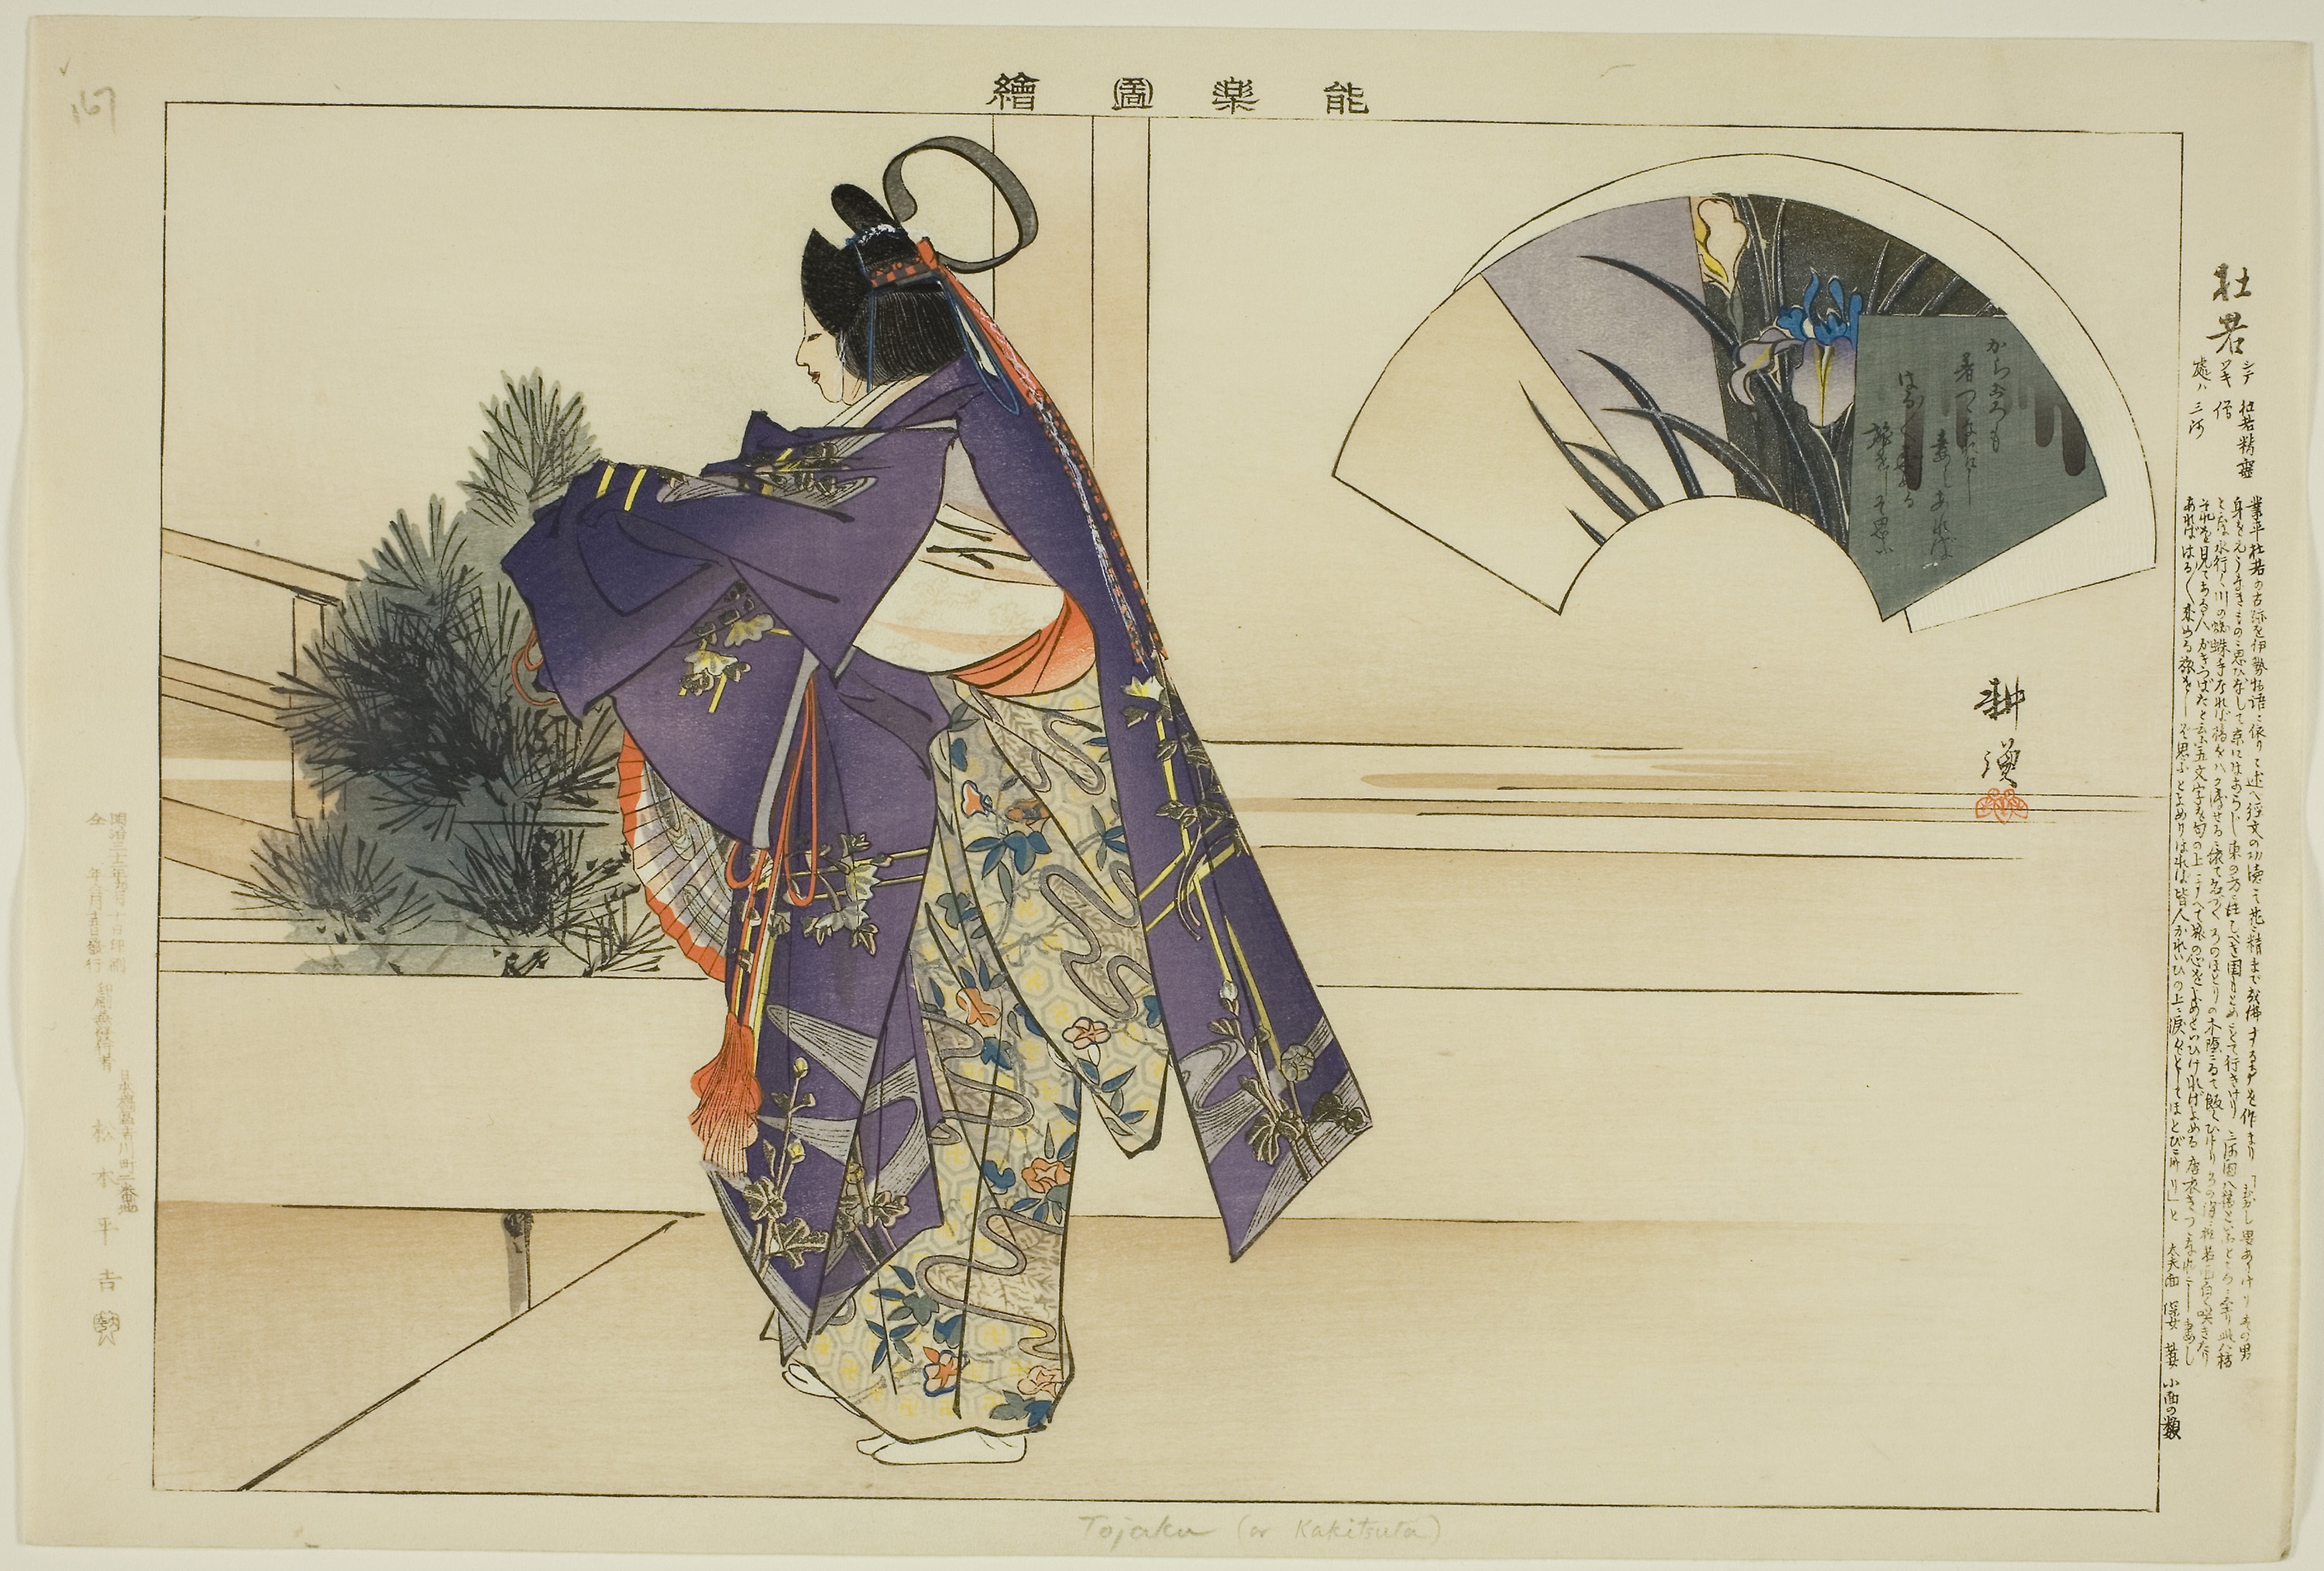
illustration, fashion illustration, costume design, art, painting, visual arts, drawing, watercolor paint